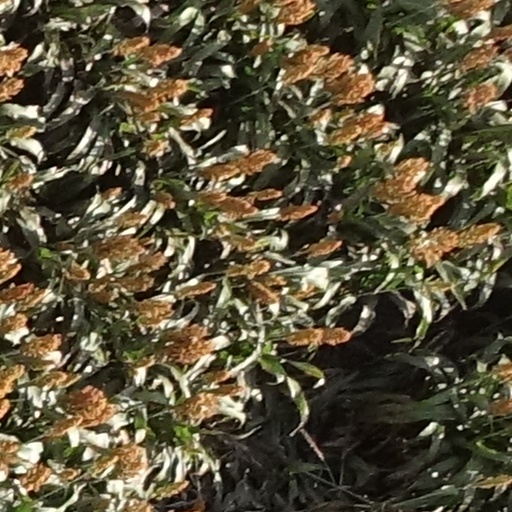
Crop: sorghum